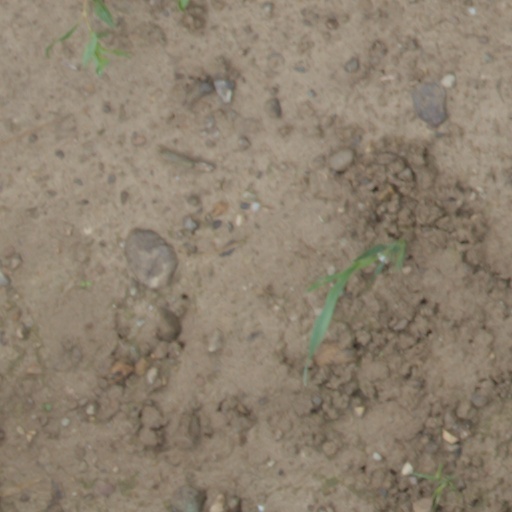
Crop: wheat